Conservative and Unionist Women's Franchise Association

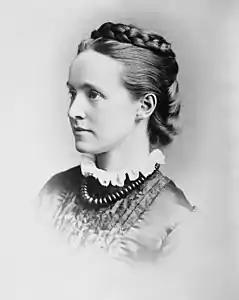
Millicent Fawcett, leader of the NUWSS

CUWFA was initially made up of Conservative members of the National Union of Women's Suffrage Societies (NUWSS), who at the suggestion of Millicent Fawcett identified themselves as a separate group at the NUWSS march in June 1908. The Association was formally created in November 1908 as a result of this march, and was open to members of the Conservative and Unionist Party who supported the "extension of the Franchise to all duly qualified women". Unlike other conservative organisations such as the Primrose League, CUWFA was a single-issue organisation interested only in the enfranchisement of women.